Cantopop

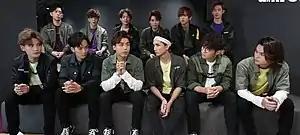
Mirror in 2020

Interest in Cantopop was renewed in the early 2020s in part due to the COVID-19 pandemic in Hong Kong, which led to border closures and restriction of travel. In addition to the 2019–2020 Hong Kong protests and the passing of the Hong Kong national security law in June 2020, the resurgence of Hong Kong pride had led many Cantonese natives to support local music artists. The Cantopop boy group Mirror, which was formed through the ViuTV singing competition in "Good Night Show - King Maker" in 2018, skyrocketed in popularity during this time due to their distinctively local image. Media had described them as a "Mirror phenomenon."